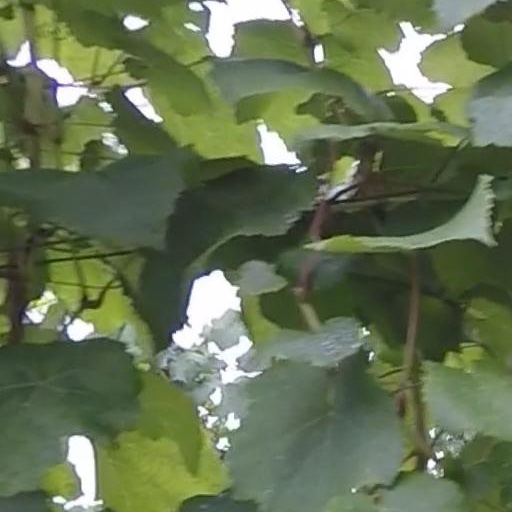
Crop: grape